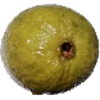
Label: guava